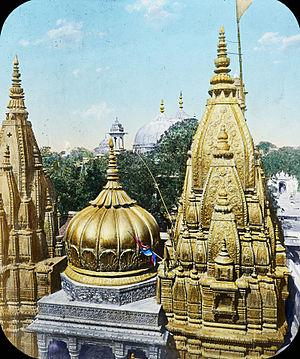
"Le temple de Kashi Vishwanath, dédié à Shiva, est l'un des plus célèbres temples hindouistes, ou mandirs. Il se trouve à Varanasi, la ville considérée comme le lieu le plus sacré de l'hindouisme, située dans l'État de l'Uttar Pradesh, en Inde. Bâti sur la rive ouest du Gange, le fleuve sacré, ce temple fait partie des douze jyotirlinga, les plus sacrés des temples dédiés à Shiva. Ce dernier, qui en est la divinité principale, est aussi connu sous le nom de Vishwanath, qui signifie ""Maître de l'Univers"". La ville de Varanasi porte également le nom de ""Kashi"", c'est la raison pour laquelle le temple est communément appelé ""le temple de Kashi Vishwanath"".